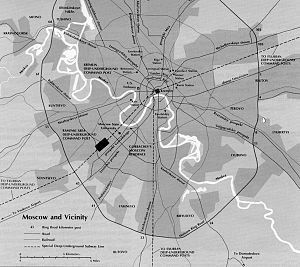
Metro-2
Kort over Metro-2, lavet af USA's efterretningstjeneste.
Metro-2 er et formodet metrosystem i Moskva, Rusland. Eksistensen er offentligt benægtet, men menes at være bygget således at politiske overhoveder og nærtstående kan flygte ud af byen, i tilfælde af angreb eller krig. Ingen har endnu fundet Metro 2, men såkaldte "gravere," mener at kunne dokumentere dens eksistens.